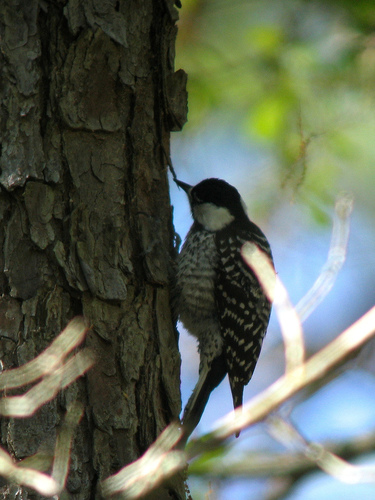
small black and white bird. speckled coloring with a black head and beak, white cheek patch.
this chubby bird is solid black and white on its head, then transitions into a jagged pattern of black and white throughout its body.
a bird with a white face cheeks, black crown, black wings with white specks, and a white body with black specks.
a medium sized bird that has tones of black and grey with a pointed billbird with sharp and pointed beak, with white throat, black crown, nape, inner and outer rectrices
this bird has wings that are black and white and has a short bill
this bird has wings that are black and has a white throat
this chubby bird is salt-and-pepper colored, with thick plumage on the belly and a small beak.
this bird has a feathered grey and white breast and a spotted white secondaries
this is a small black and white bird, with a white throat, and a pointed bill.
Species: Red Cockaded Woodpecker